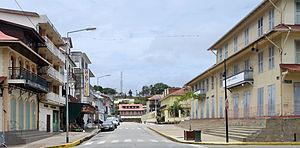
Cayenne, avenue du Général-de-Gaulle.